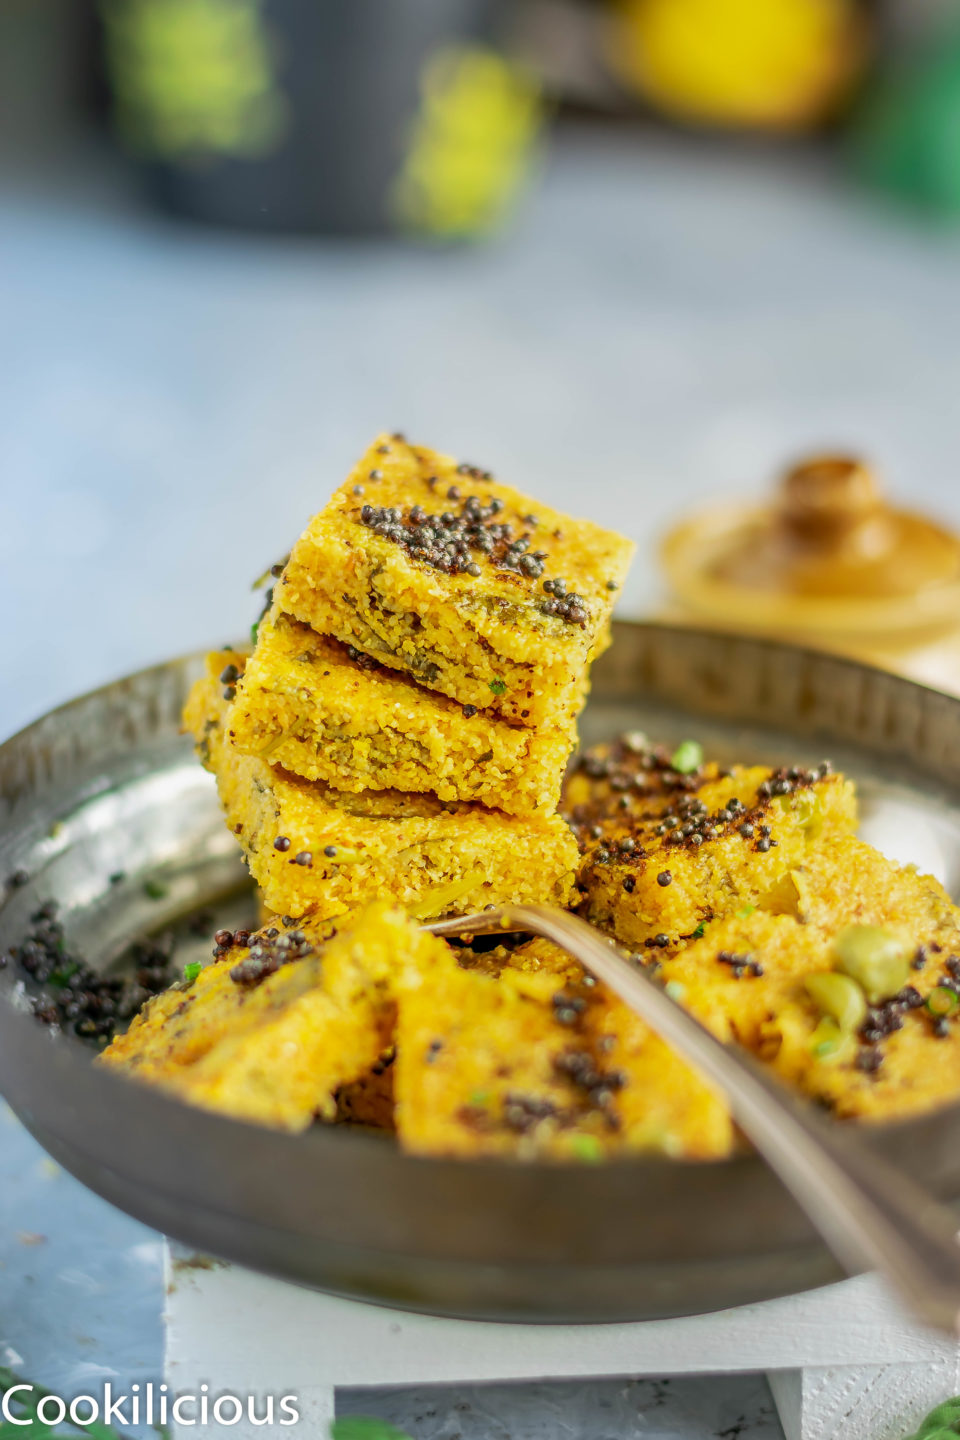
Dish: dhokla